Ferrari (2023 film)

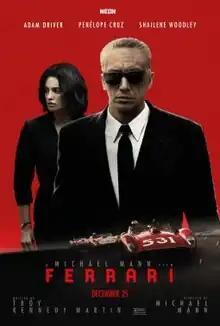
Theatrical release poster

Ferrari is a 2023 American biographical sports drama film directed by Michael Mann and written by Troy Kennedy Martin. Based on the 1991 biography "Enzo Ferrari: The Man, the Cars, the Races, the Machine" by motorsport journalist Brock Yates, the film follows the personal and professional struggles of Enzo Ferrari, the Italian founder of the car manufacturer Ferrari, during the summer of 1957 as Scuderia Ferrari prepares to compete in the 1957 Mille Miglia. Adam Driver portrays the titular subject, and Penélope Cruz, Shailene Woodley, Sarah Gadon, Gabriel Leone, Jack O'Connell, and Patrick Dempsey co-star.